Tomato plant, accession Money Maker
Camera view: tilt-top (135 deg); turntable rotation: 90 degrees
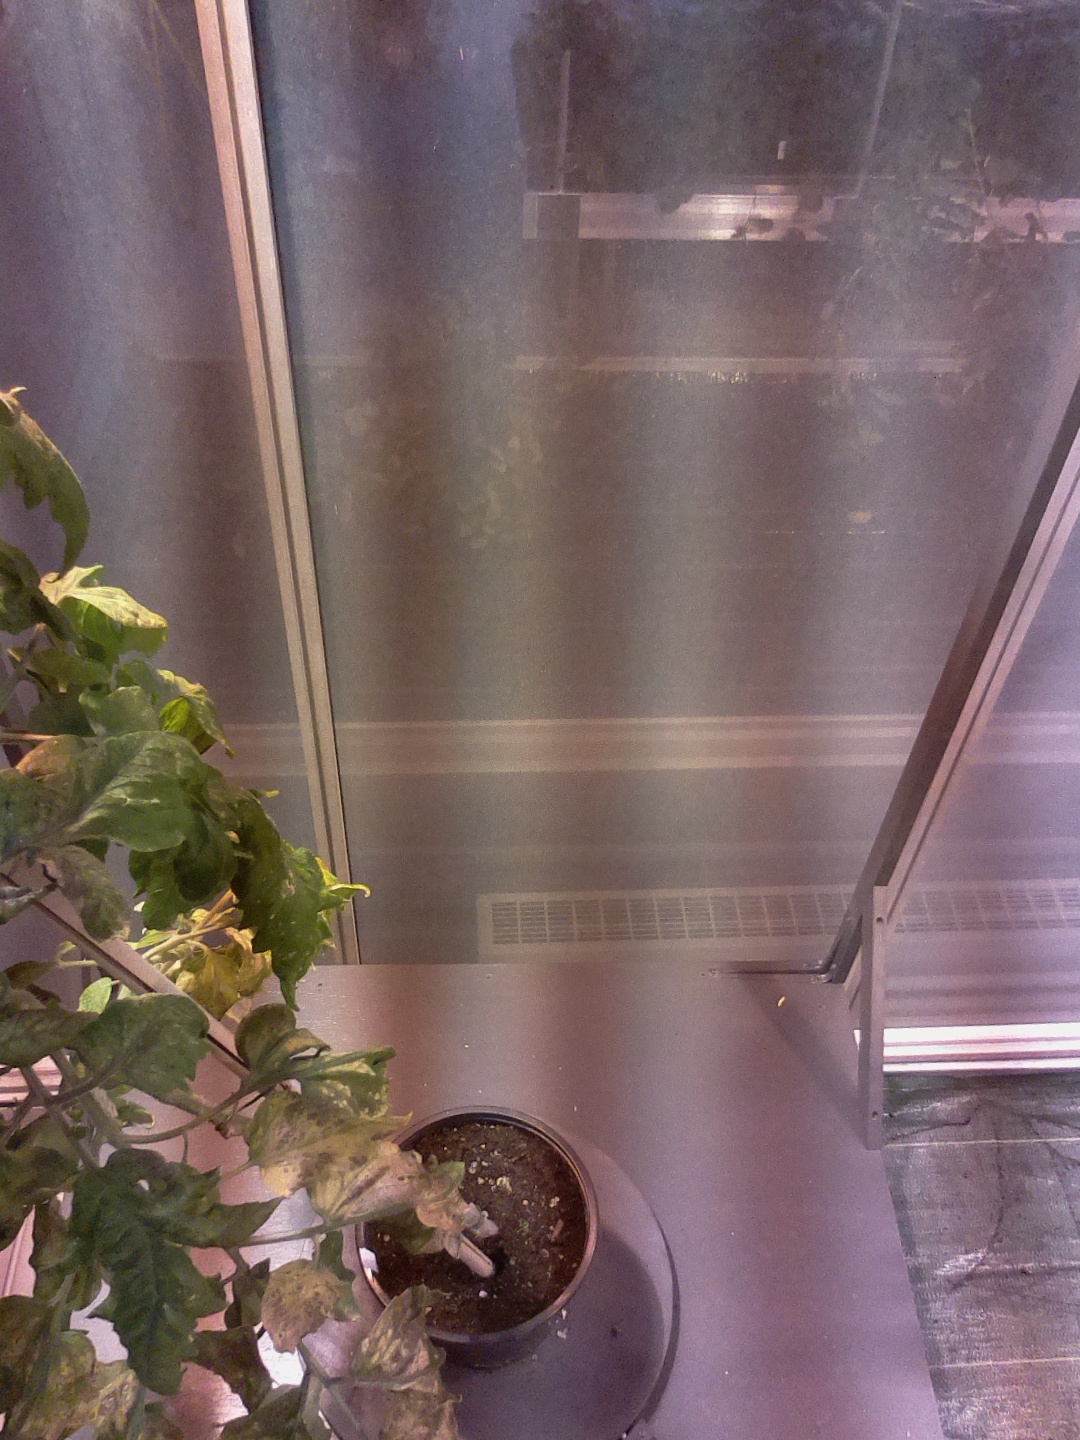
BBCH growth stage 74: 40%-50% of final fruit size